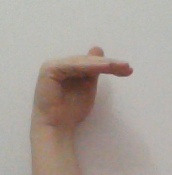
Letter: khaa